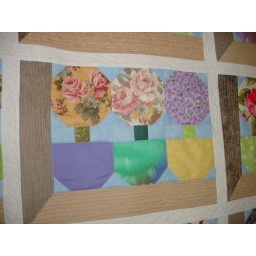
A closer look; Three pots in the window